Smallville season 7

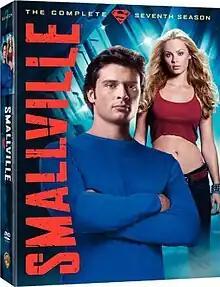
DVD and Blu-ray cover

The seventh season of "Smallville", an American television series, began airing on September 27, 2007. The series recounts the early adventures of Kryptonian Clark Kent as he adjusts to life in the fictional town of Smallville, Kansas, during the years before he becomes Superman. The seventh season comprises 20 episodes and concluded its initial airing on May 15, 2008, marking the second season to air on The CW television network. Regular cast members during season seven include Tom Welling, Michael Rosenbaum, Kristin Kreuk, Allison Mack, Erica Durance, Aaron Ashmore, Laura Vandervoort, and John Glover. In addition to bringing in new regular cast members this season, the "Smallville" team brought in familiar faces from the Superman media history, old villains from the show's past, as well as new DC Comics characters Kara Zor-El and Dinah Lance.